Theodor Evertz

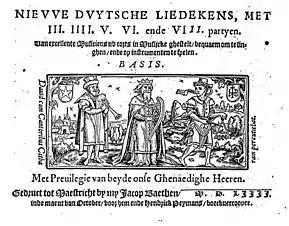
Title page of , published by Jacob Bathen in Maastricht in 1554

Theodor Evertz (fl. c. 1554) was a Franco-Flemish composer from the Renaissance.